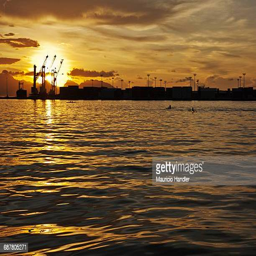
the commercial port at sunset .